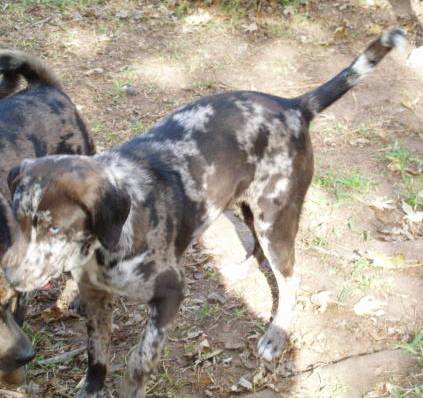
Label: dog